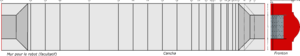
Plan FFPB
Un fronton est un mur contre lequel on joue à la pelote basque. C'est un élément architectural présent dans la quasi-totalité des villes et villages du Pays basque français et, dans une moindre mesure, dans les régions limitrophes. Par extension, dans le langage courant, il peut désigner tous les murs de frappe présents dans les différentes installations dédiées à la pelote basque dont les noms exacts sont :